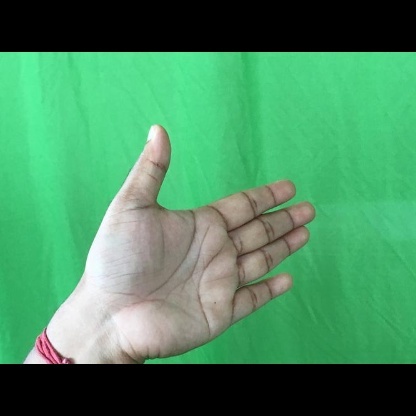
Mudra: Ardhachandran